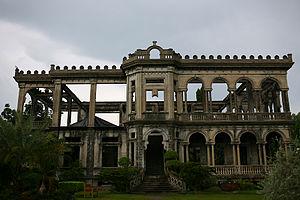
Les ruines du palais de Don Mariano Ledesma Lacson à Bacolod aux Philippines. Italiano: Le rovine del palazzo di Don Mariano Ledesma Lacson a Bacolod, Filippine.